West Chester East High School

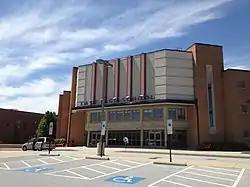
East High School

West Chester East High School is located at the corner of Ellis Lane and Paoli Pike, on the border of West Goshen Township and East Goshen Township, just east of the borough of West Chester, Pennsylvania. The building itself (which is connected directly to Fugett Middle School) is located in West Goshen, as are the school's numerous athletic fields, which include the football Stadium. The baseball and softball fields compete across Ellis Lane on Price Fields at West Chester East, located in East Goshen Township, which were constructed in 2003.